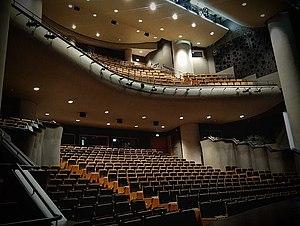
Mýron Michaïlídis est un chef d'orchestre grec, directeur musical général de l’Opéra d’Erfurt et de l’Orchestre Philharmonique d’Erfurt en Allemagne depuis 2018. Il est généralement considéré comme l'un des plus grands chefs d'orchestre grecs actuels.